History of Christchurch, Dorset

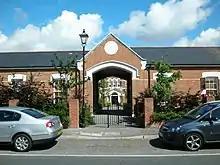
The entrance to what was the Bournemouth Union Workhouse. Converted to flats in 1995.

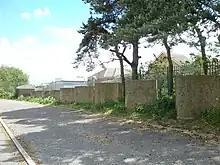
Part of the anti-tank defence which ran the length of the railway line between the River Stour and the River Avon.

The workhouse system began to evolve in the 17th century as a way for parishes to reduce the cost to ratepayers of providing poor relief. The Workhouse Test Act 1722 was introduced to prevent irresponsible claims on a parish's poor rate. Anyone seeking poor relief could be obliged to enter a workhouse and undertake a set amount of work, usually for no pay, a system known as indoor relief. Many parishes established workhouses during the 18th century, and Christchurch was no exception, the first one being built in Quay Road in 1768. When the workhouse moved to bigger premises in Fairmile in 1881, the property in Quay Road was purchased by the Druitts, a family of wealthy solicitors with a keen interest in history. The Druitt family turned the old workhouse into a museum which was bequeathed to the town. It opened as The Redhouse Museum in 1951. The Druitt family also left a property in the High Street to be used as a library together with all the books and papers they had collected and extensive gardens. James Druitt (five times mayor 1850, 1859, 1867, 1888, 1896) was instrumental in putting a stop to the ironstone mining at Hengistbury Head (see below). The second workhouse in Fairmile became Christchurch Hospital in 1948 after the Welfare State was introduced. A large proportion of the site was turned into housing in 1995.